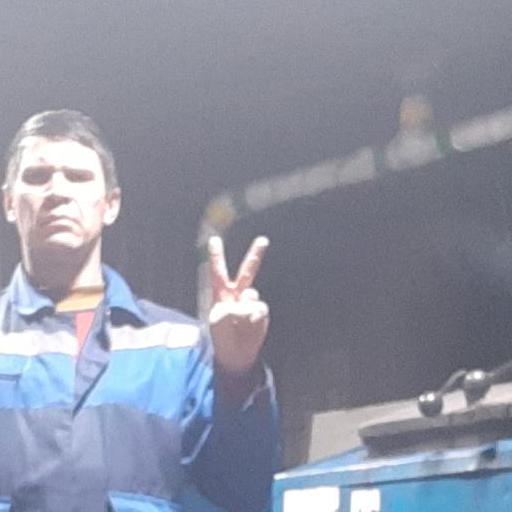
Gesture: peace